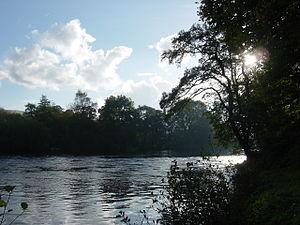
La Tay est le plus long fleuve d'Écosse avec une longueur de.